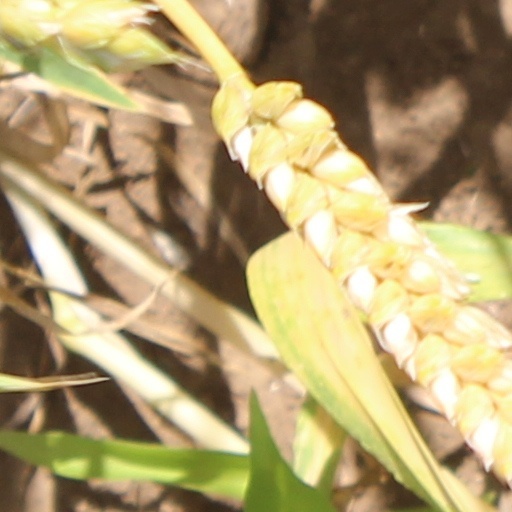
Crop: wheat